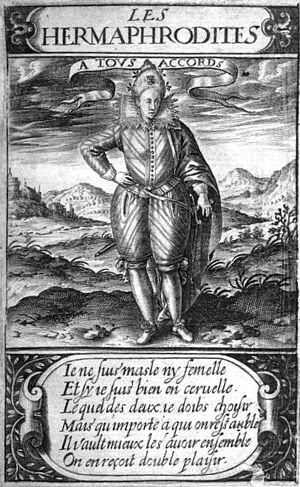
Caricature dr Henri III de France (1551-1589), de Les Hermaphrodites (1605) par Thomas Artus Texte en moyen français
Thomas Artus, sieur d’Embry, né vers le milieu du XVIᵉ siècle à Paris, mort après 1614, est un écrivain et traducteur français.